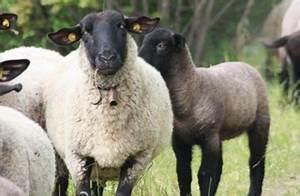
sheep